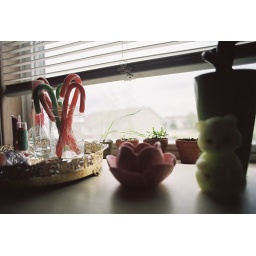
This is the little Half-circle table in front of my bedroom window, I keep a mini garden here.